Biodiversity loss

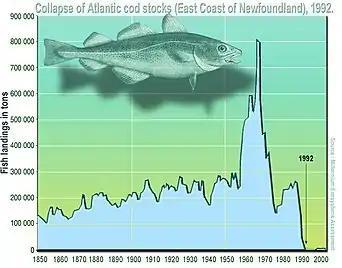
Atlantic cod stocks were severely overexploited in the 1970s and 1980s, leading to their abrupt collapse in 1992.

Fossil fuel extraction and associated oil and gas pipelines have major impacts on the biodiversity of many biomes due to land conversion, habitat loss and degradation, and pollution. An example is the Western Amazon region. Exploitation of fossil fuels there has had significant impacts on biodiversity. As of 2018, many of the protected areas with rich biodiversity were in areas containing unexploited fossil fuel reserves worth between $3 and $15 trillion. The protected areas may be under threat in future.